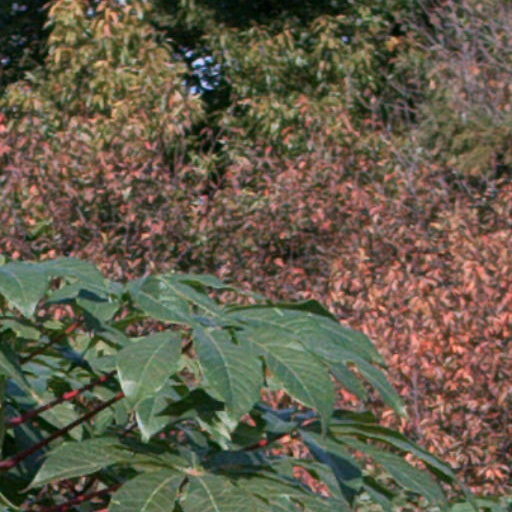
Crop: cassava